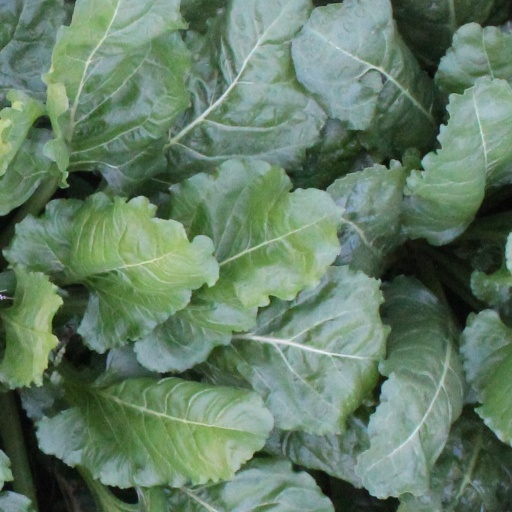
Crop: sugar beet